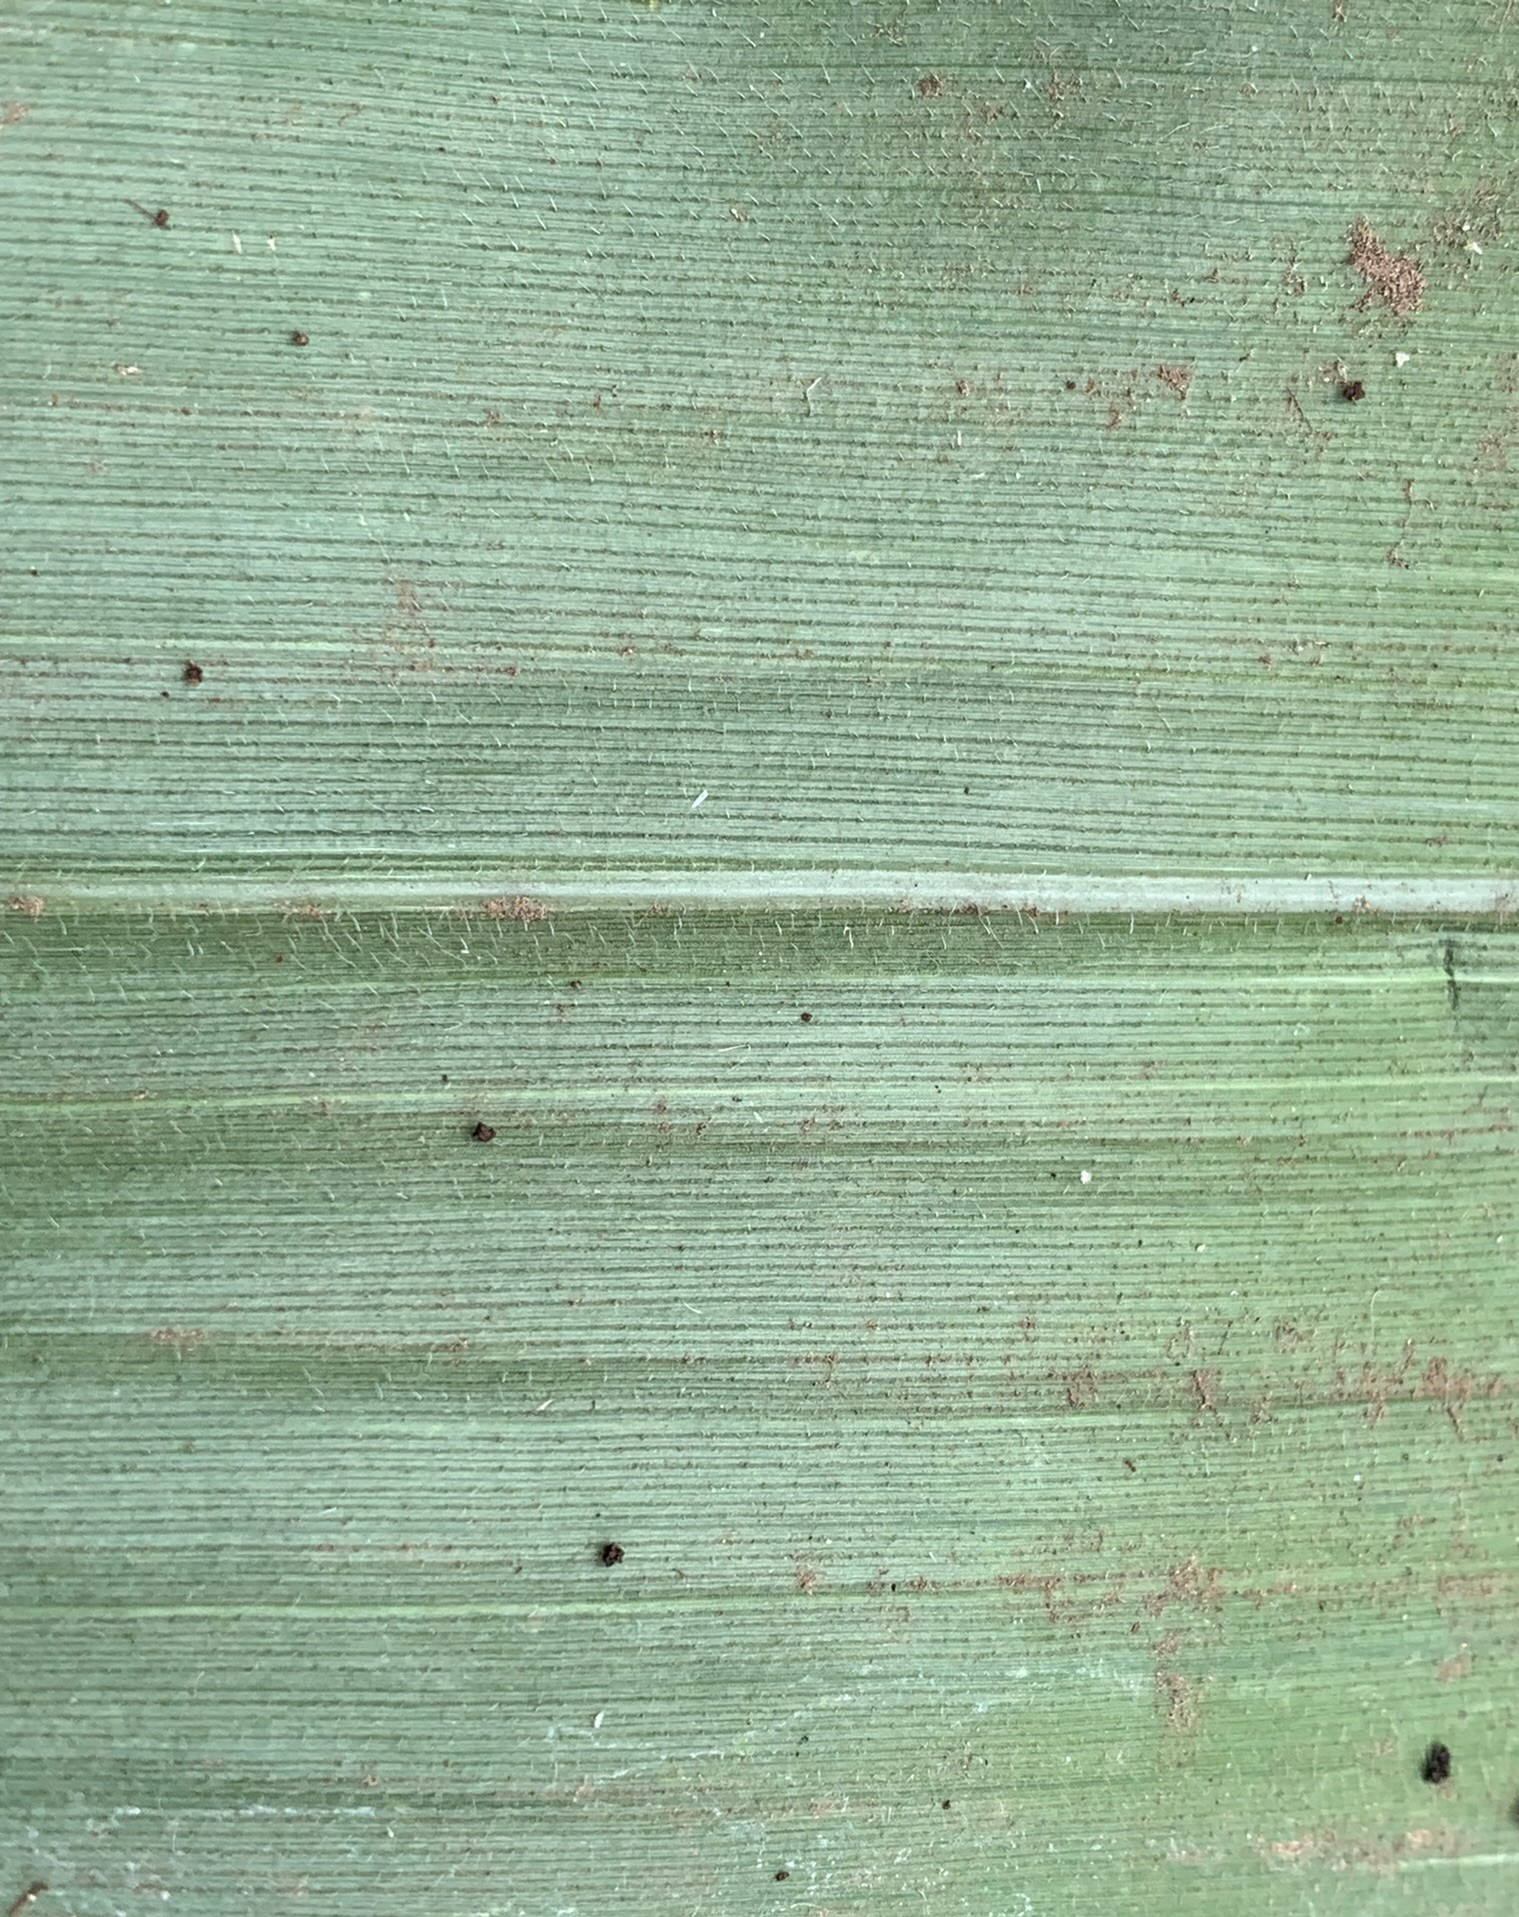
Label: Healthy